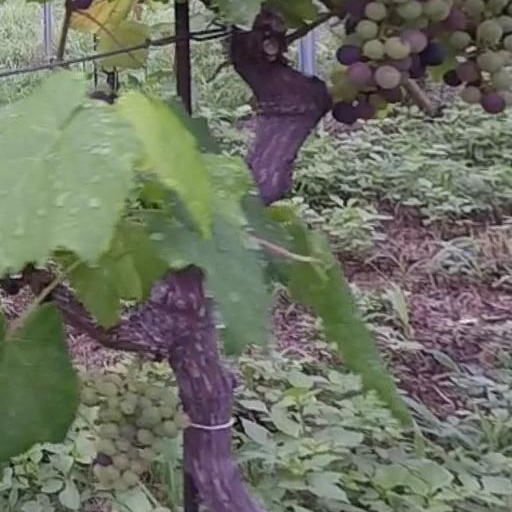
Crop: grape